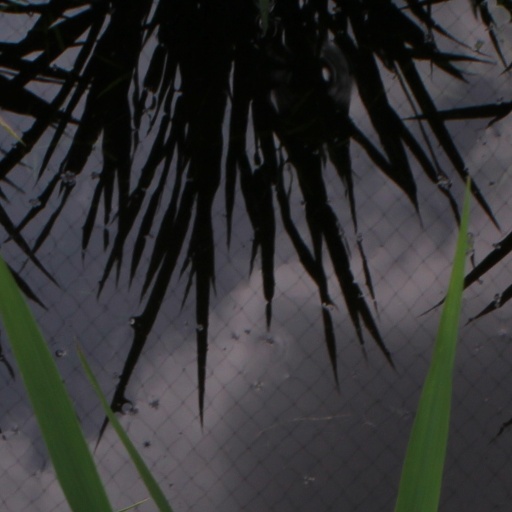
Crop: rice